Henry Clay Cochrane

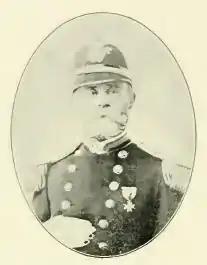
Henry Clay Cochrane

Henry Clay Cochrane (November 7, 1842 – April 27, 1913) was an officer in the United States Marine Corps during the latter half of the 19th century and early 20th century. He participated, most notably, as a newly minted 2nd lieutenant in the American Civil War, and later the Spanish–American War, where he served as executive officer of the 1st Marine Battalion during the 1898 landing at Guantanamo Bay, as well as the Boxer Rebellion of 1900, where he was involved with the China Relief Expedition commanding the 1st Regiment of Marines. At the time of his death in 1913, he was on the retired list as holding the rank of brigadier general.